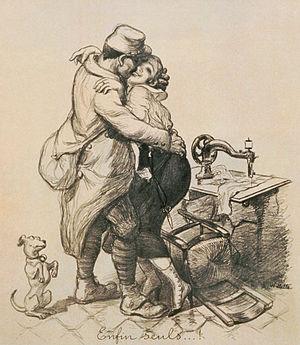
Adolphe Léon Willette, né à Châlons-sur-Marne le 30 juillet 1857 et mort à Paris le 4 février 1926, est un peintre, illustrateur, affichiste, lithographe et caricaturiste français.